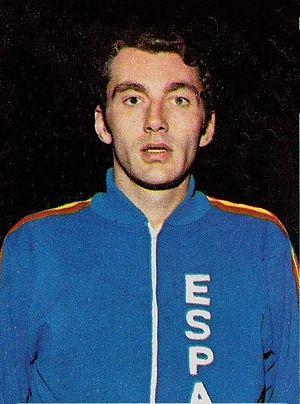
Clifford Luyk Diem, né le 28 juin 1941 à Syracuse, est un basketteur espagnol.